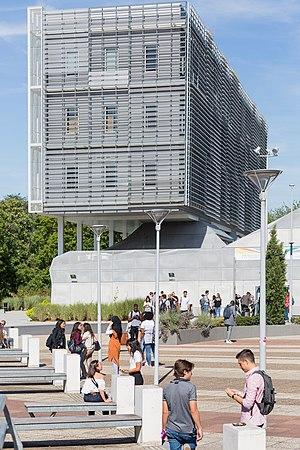
Bâtiment étoile de Télécom SudParis
Télécom SudParis est l'une des 205 écoles d'ingénieurs françaises accréditées au 1ᵉʳ septembre 2019 à délivrer un diplôme d'ingénieur et est un « établissement-composante » de l'Institut Polytechnique de Paris aux côtés de l’Ecole Polytechnique, l’ENSTA Paris, l’ENSAE Paris et Télécom Paris.